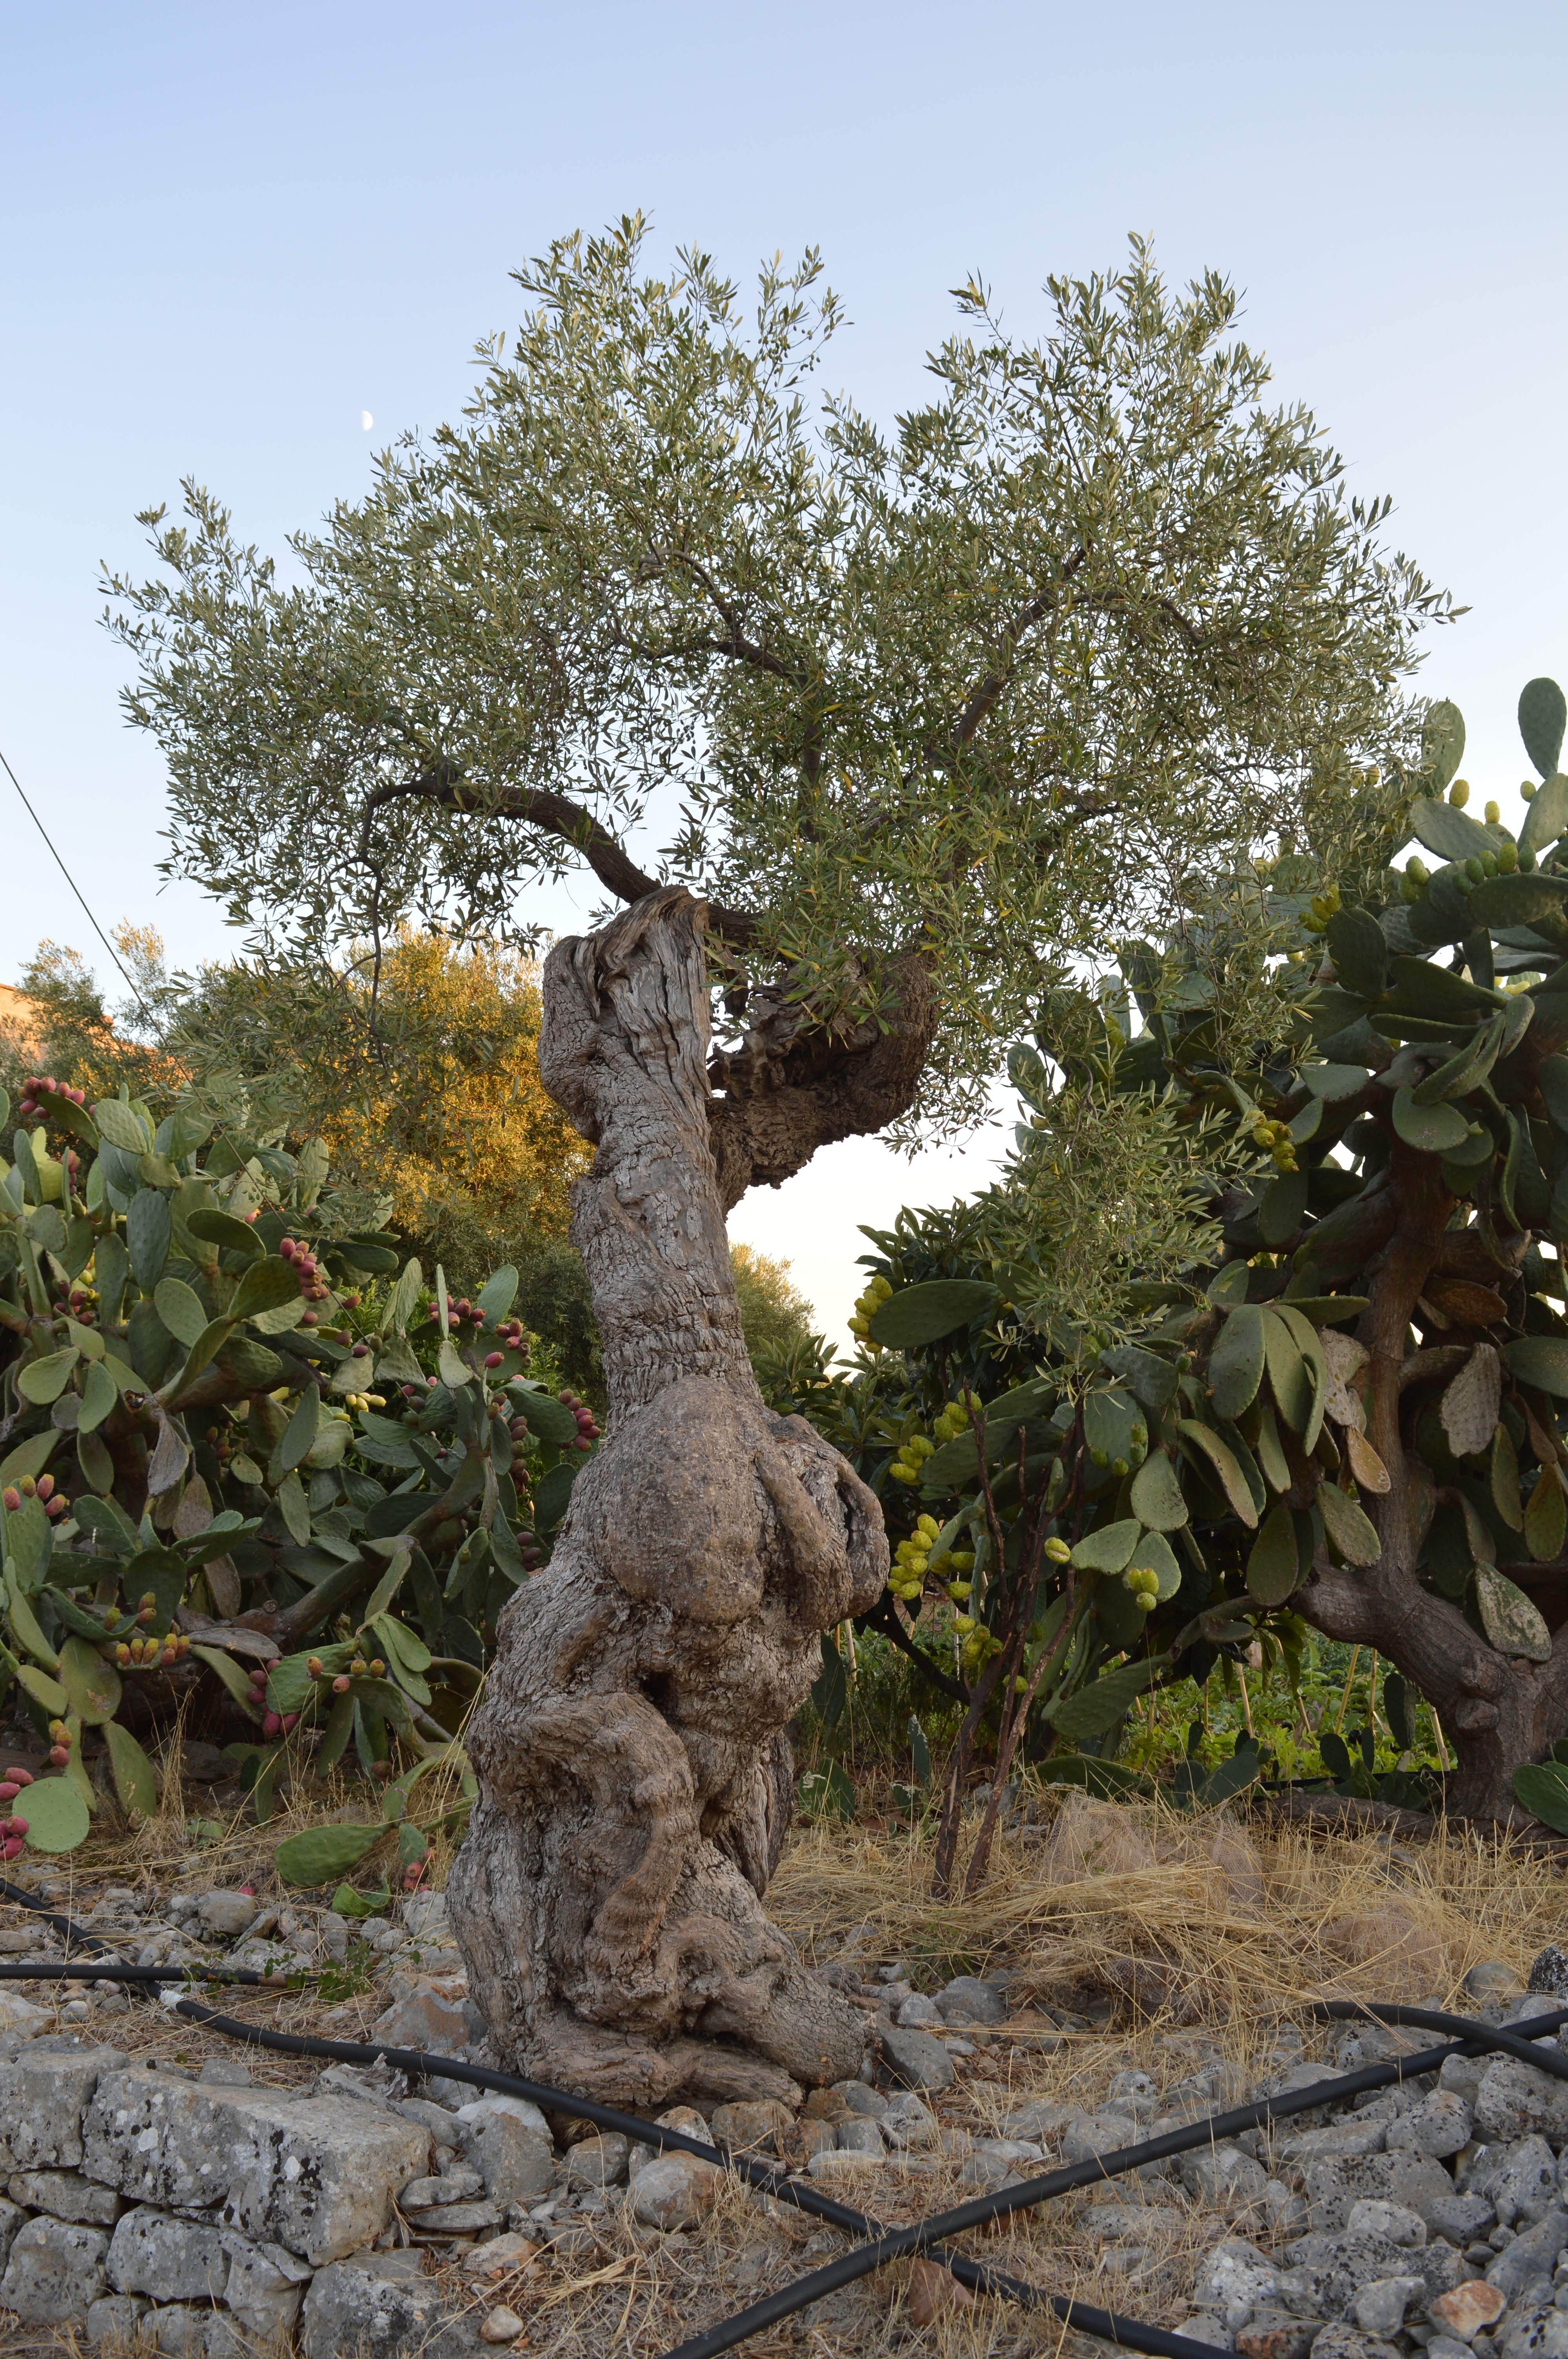
tree, plant, leaf, flower, trunk, food, green, produce, botany, agriculture, garden, flora, houseplant, shrub, olives, campaign, olive tree, cultivate, olive grove, olive plants, flowering plant, puglia, oliva, woody plant, land plant, arecales